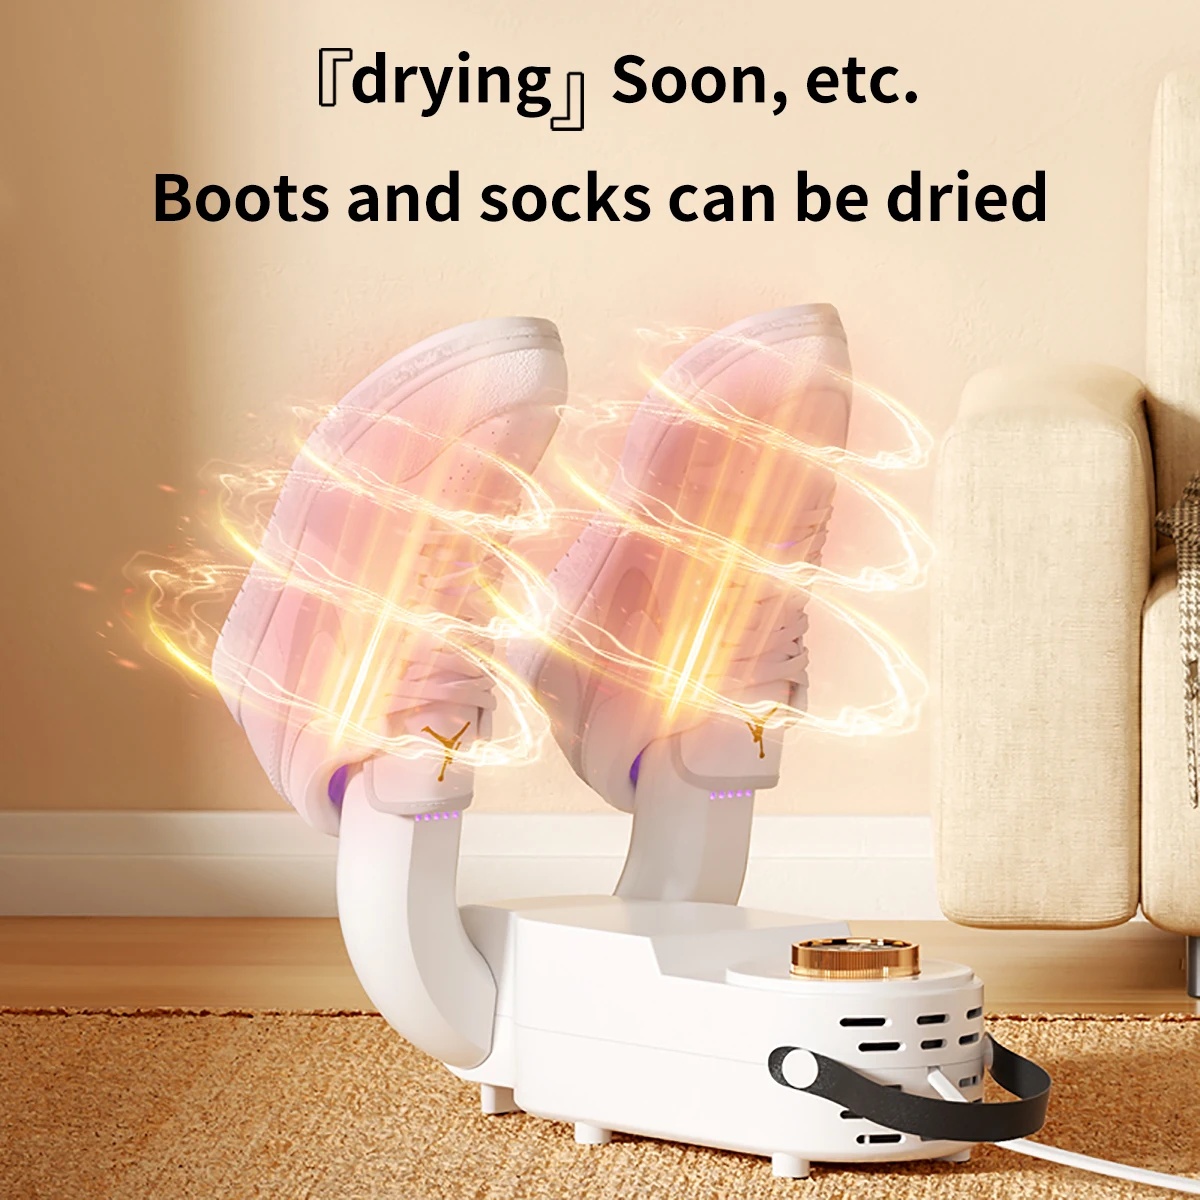
Electric Shoe Dryer
SPECIFICATIONS Power (W) : 150w Voltage (V) : 220V Type : Shoe Dryer Choice : yes
Brand: Joluter Store
Category: Home & Garden > Household Supplies > Shoe Care & Tools > Shoe Dryers